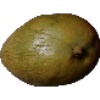
Label: Papaya 1